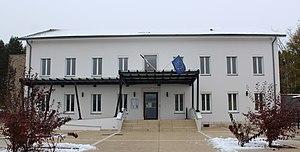
Mairie de Groissiat.
Groissiat est une commune française, située dans le département de l'Ain en région Auvergne-Rhône-Alpes. Les habitants de la commune se nomment les Groissiatis.